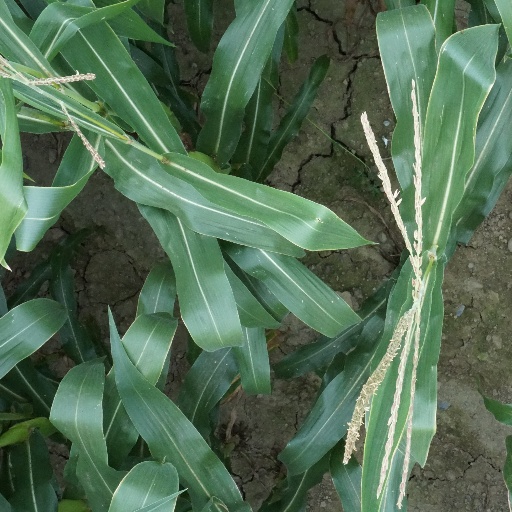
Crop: maize; corn